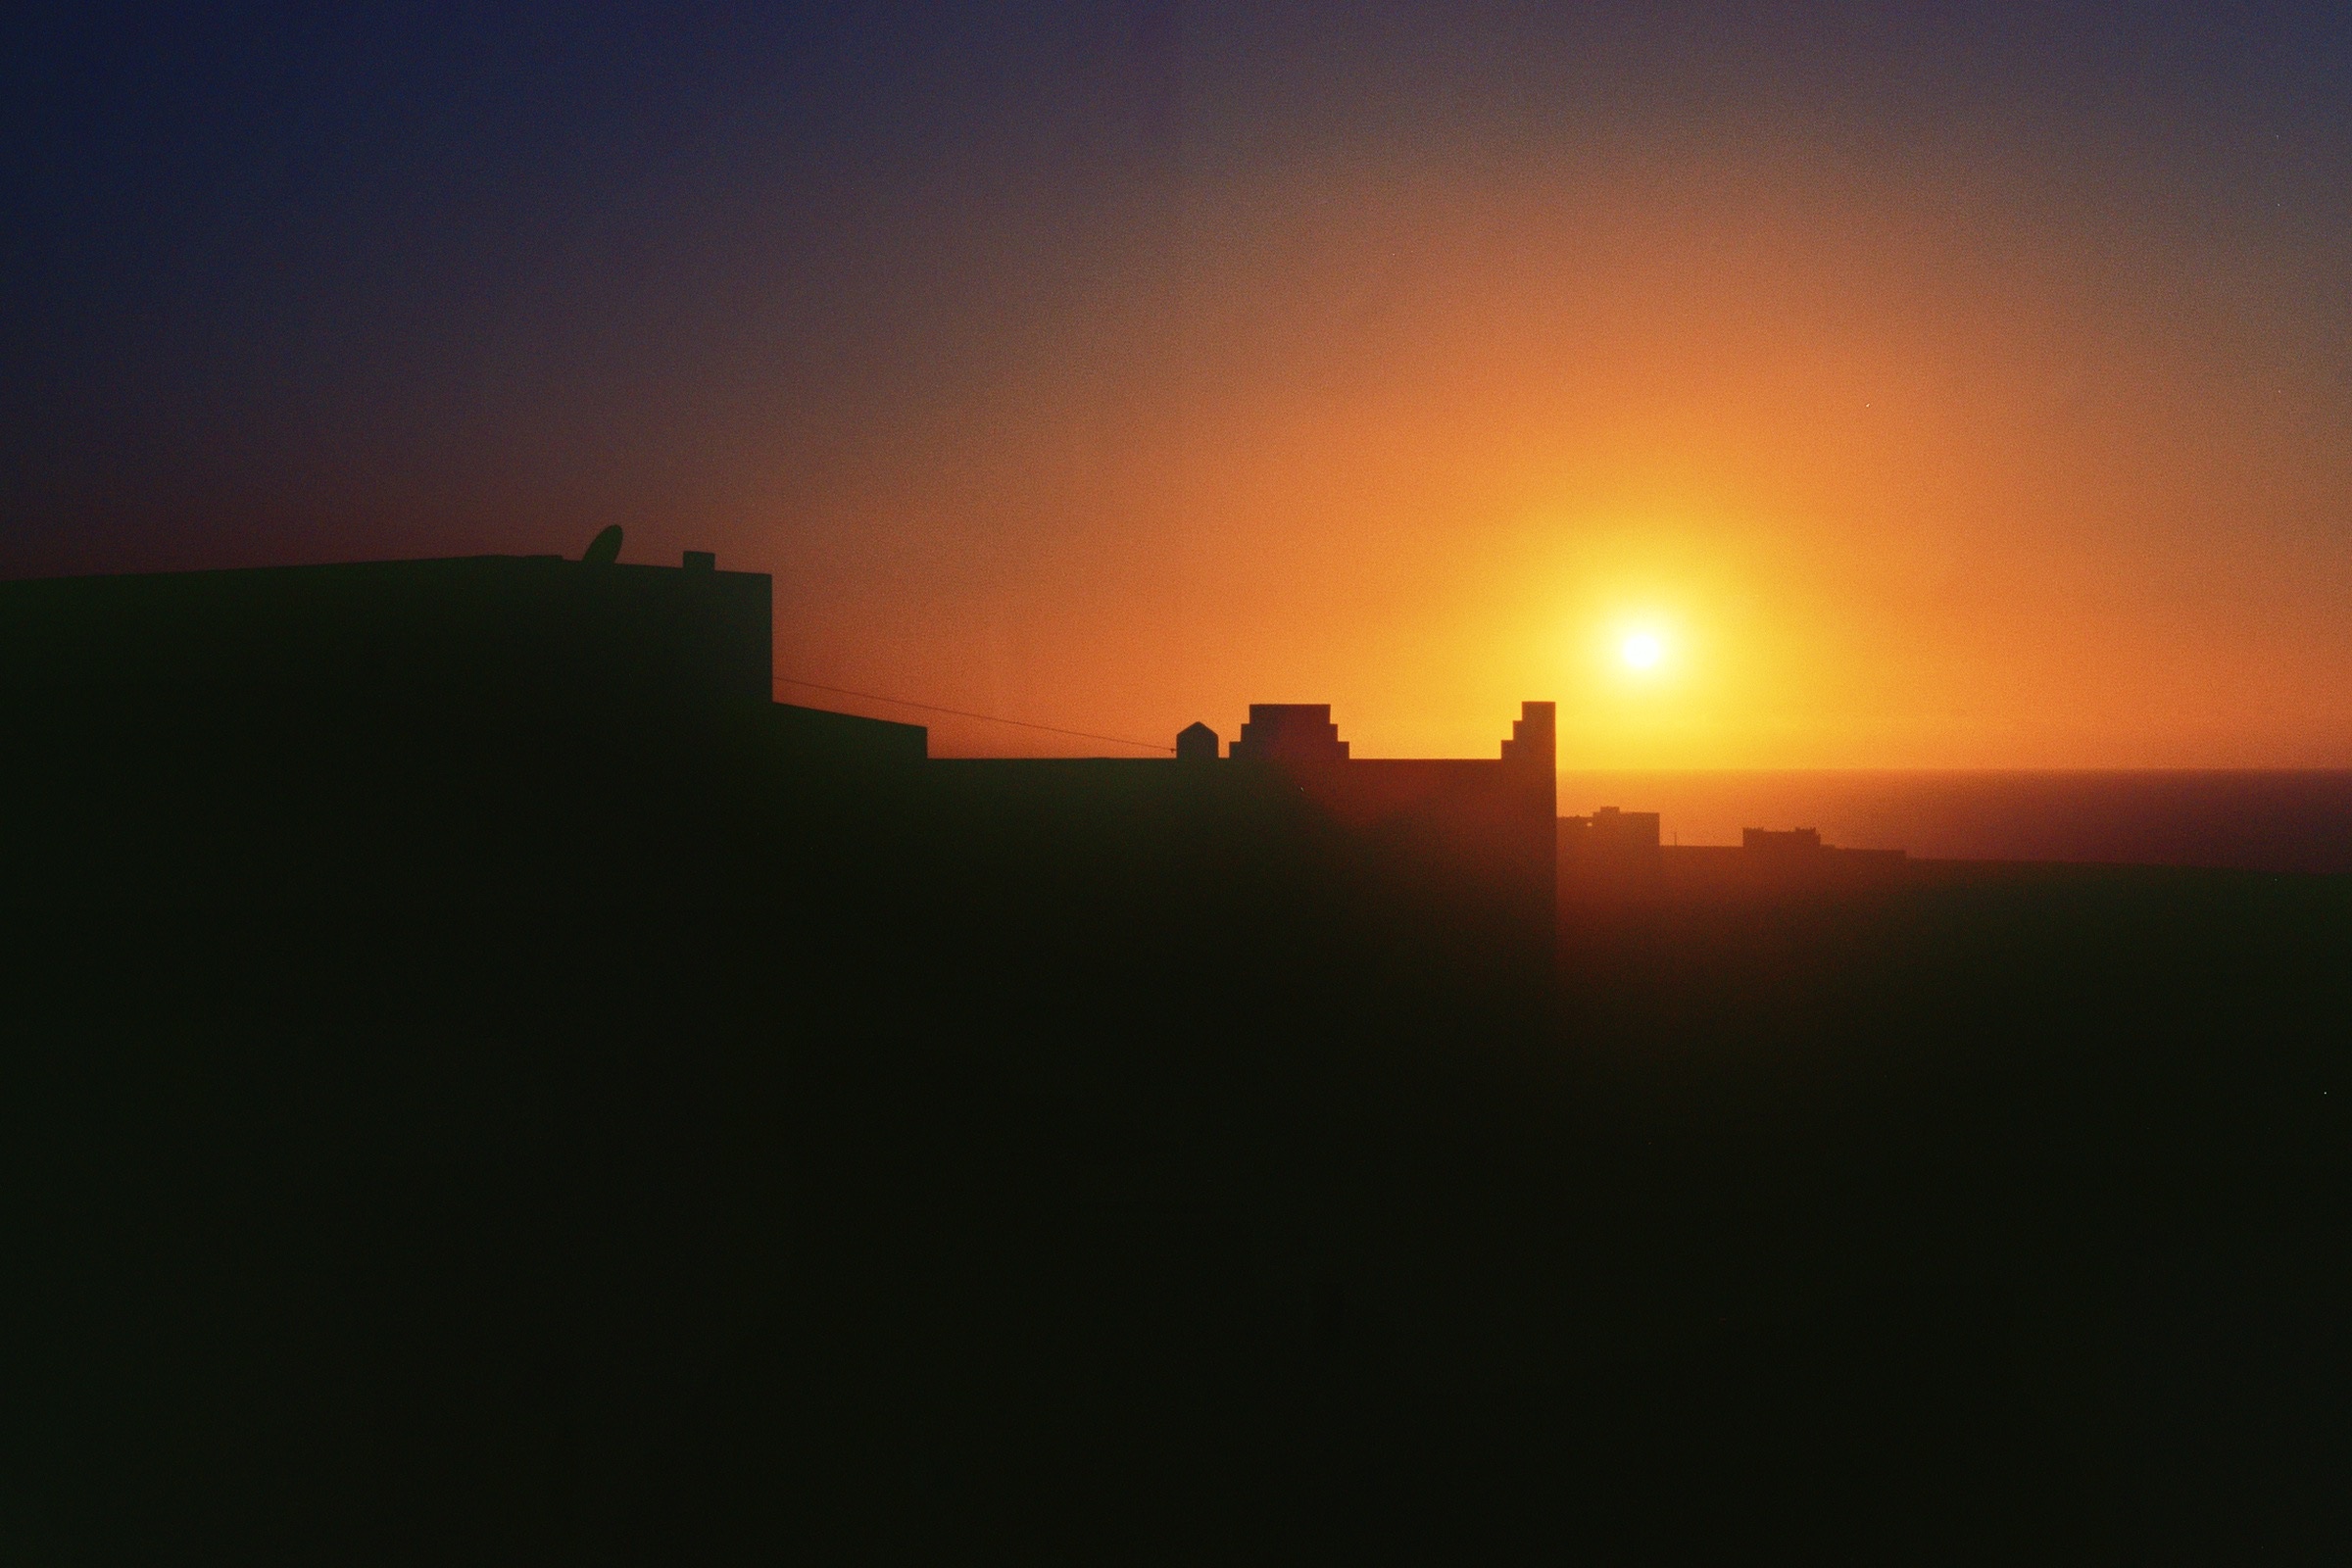
horizon, sun, sunrise, sunset, sunlight, morning, dawn, dusk, evening, afterglow, atmospheric phenomenon, red sky at morning